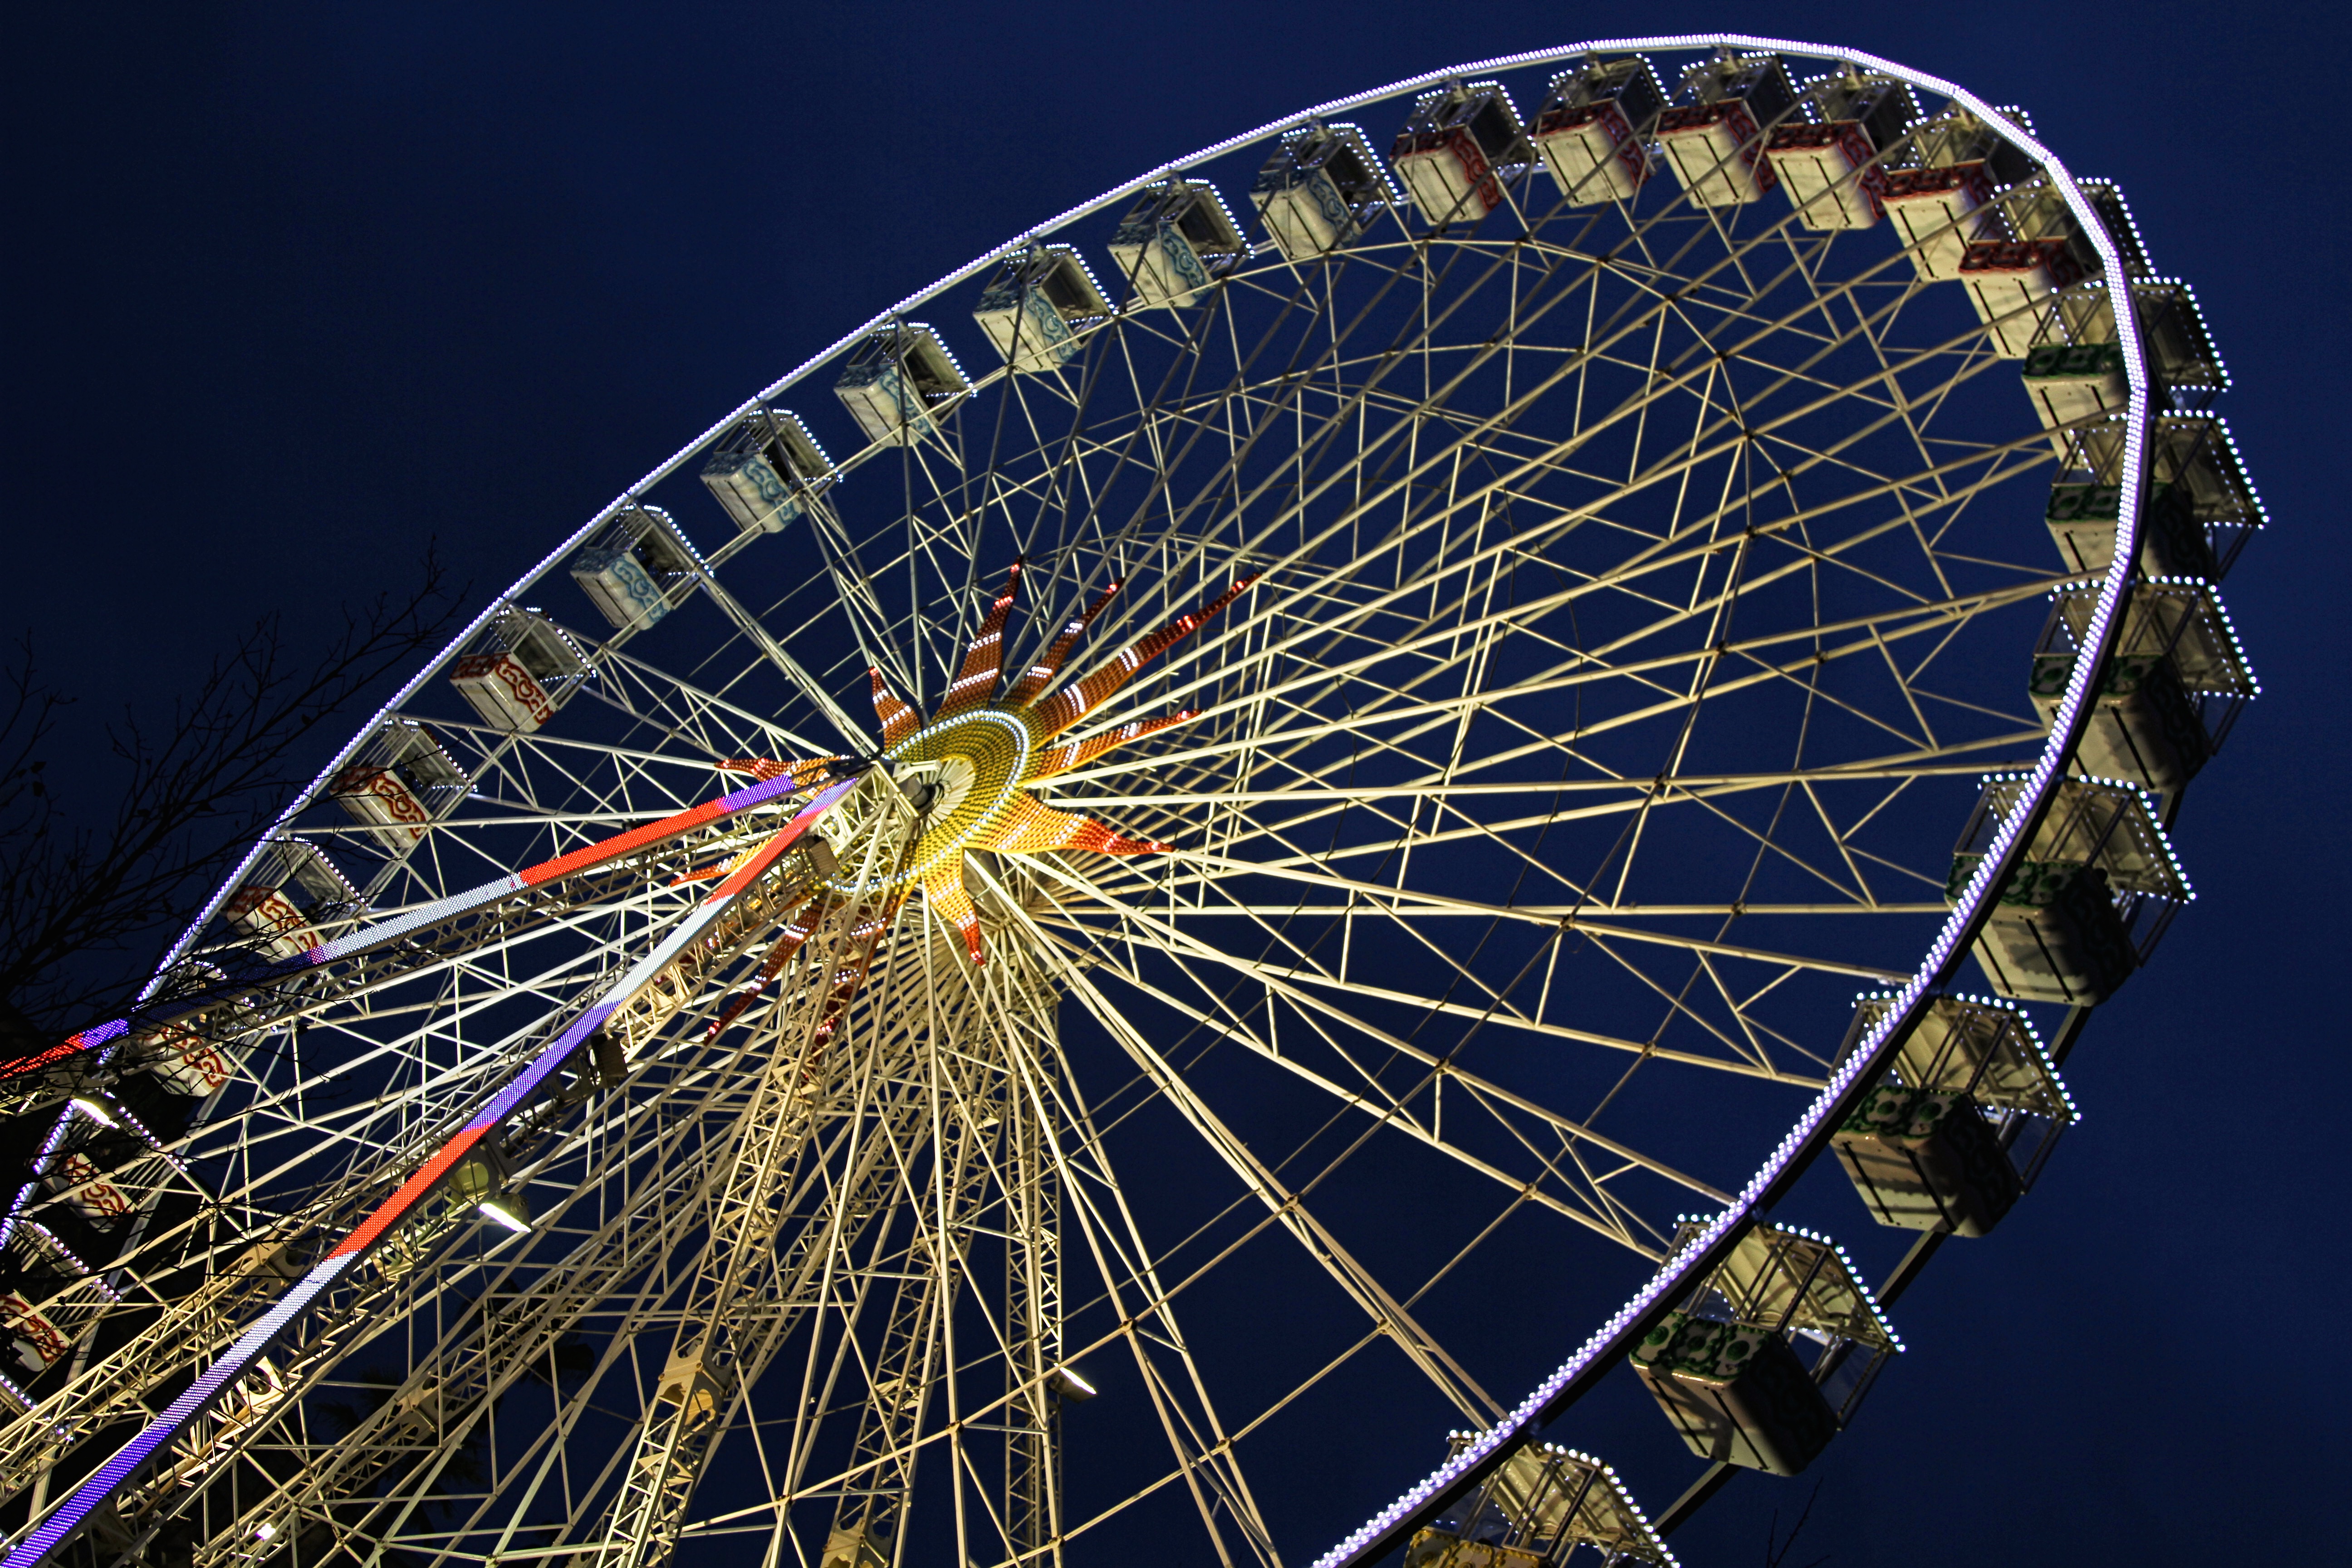
night, recreation, ferris wheel, amusement park, ride, big wheel, tourist attraction, outdoor recreation, geographical feature